1926–27 New York Rangers season

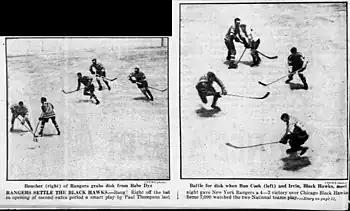
Plays from the November 30 game against the Chicago Black Hawks

Unlike the arenas where the players played before, the Madison Square Garden was kept heated. The temperature was warm due to the insistence of Tex Rickard, who insisted that "the public was everything and the performers nothing". The players complained about the conditions publicly and to Lester Patrick.